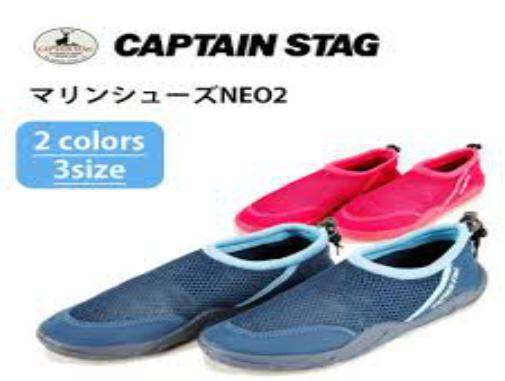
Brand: captain stag
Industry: Necessities